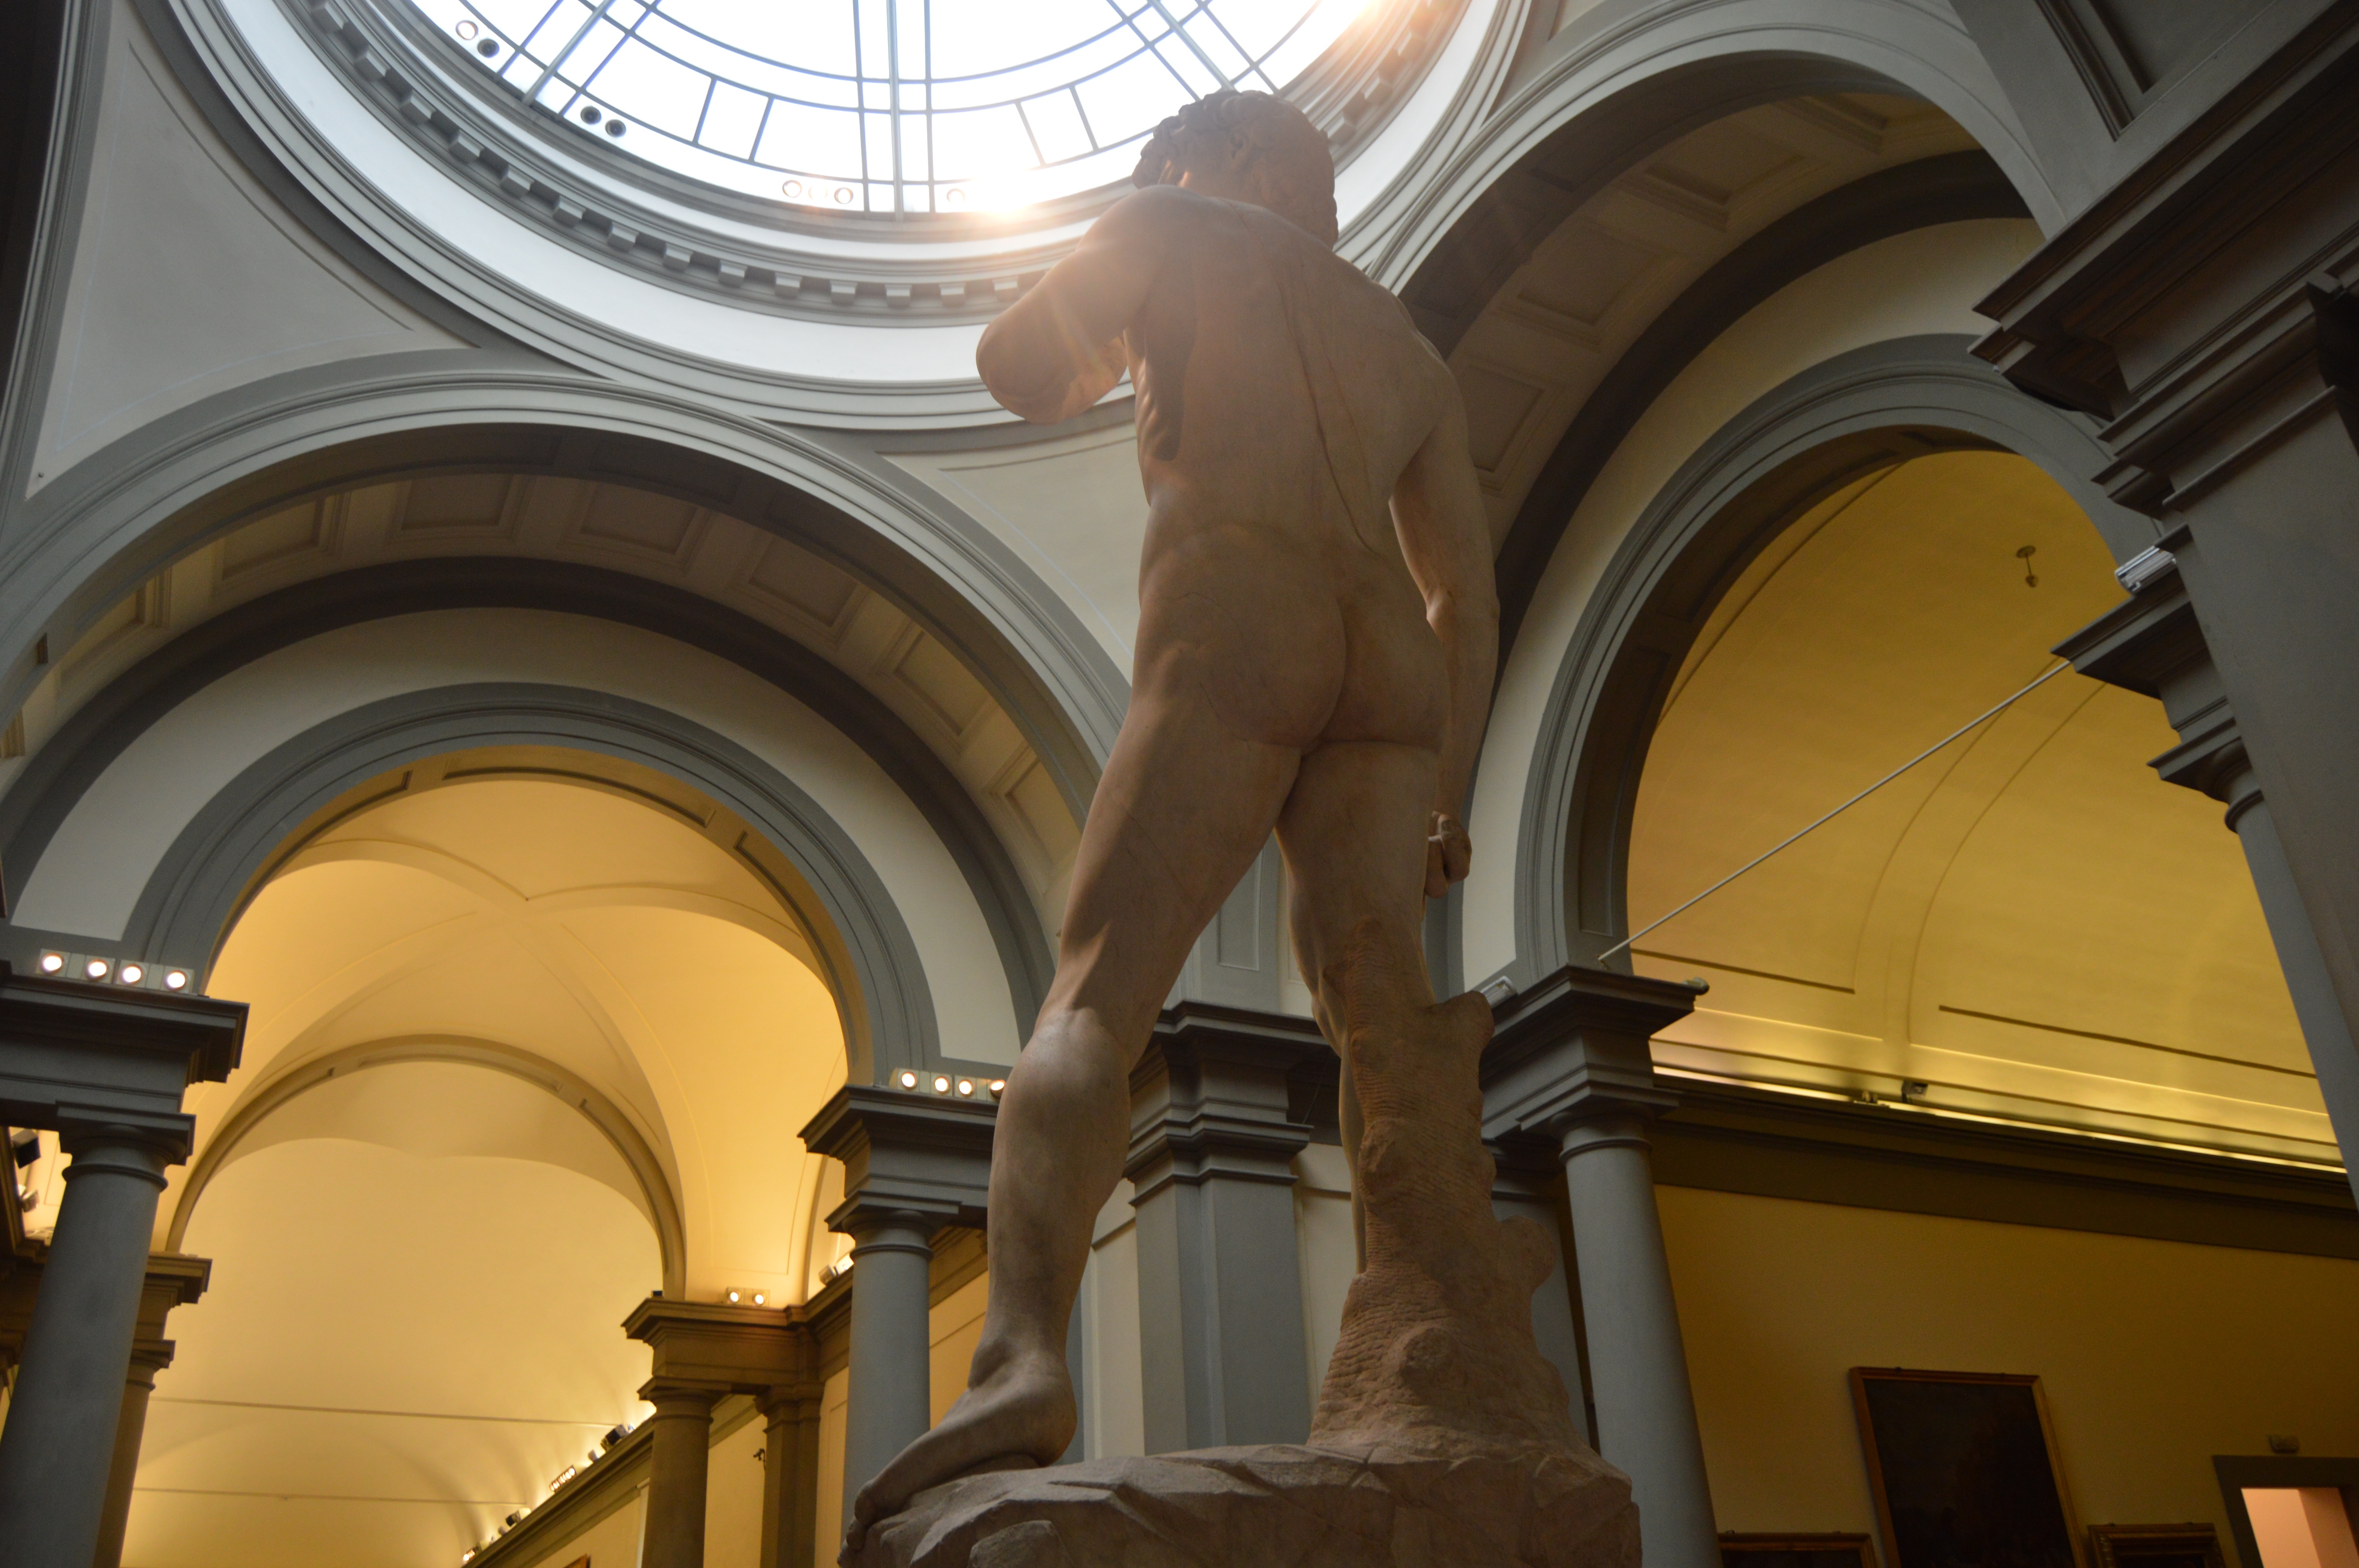
architecture, building, arch, facade, church, cathedral, place of worship, synagogue